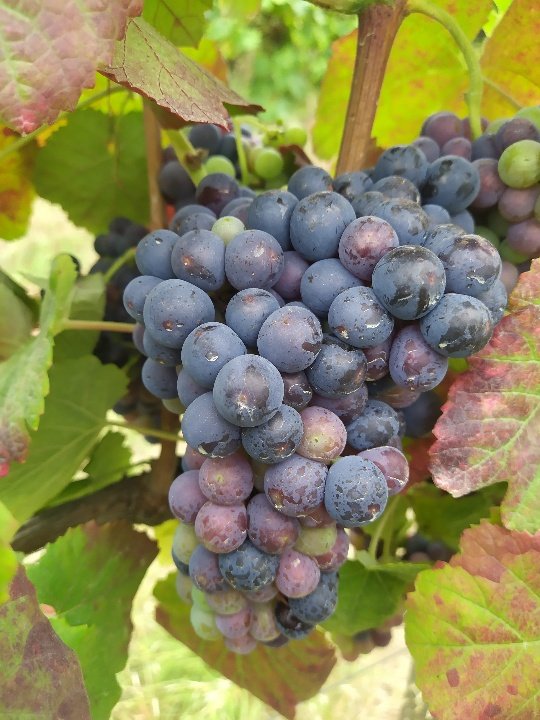
Berries visible: 100
Grape clusters: 3